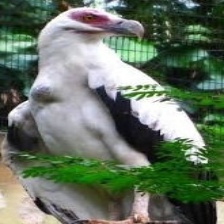
Species: PALM NUT VULTURE
Scientific name: GYPOHIERAX ANGOLENSIS
ImageNet parent category: vulture